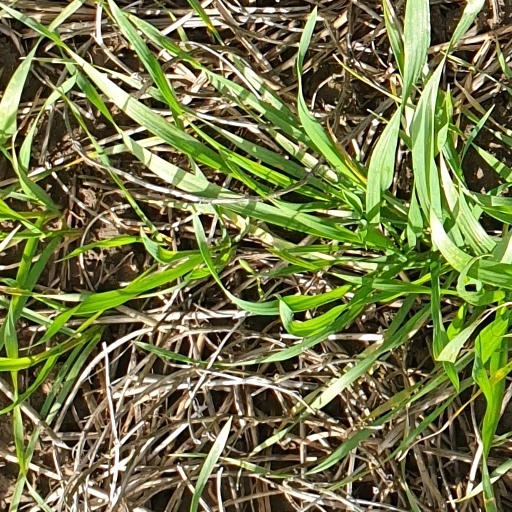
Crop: wheat